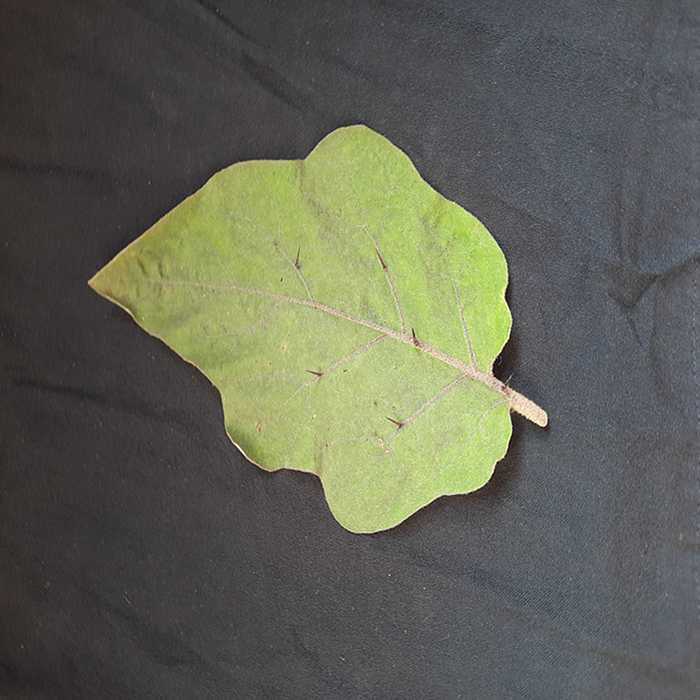
Plant: Eggplant
Label: Eggplant fresh leaf